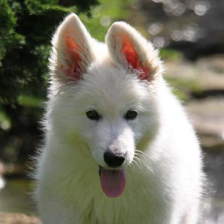
Label: animals